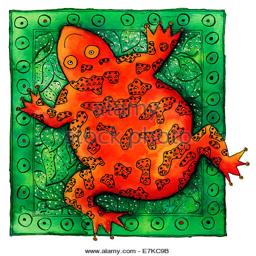
pen and ink illustration of a patterned frog